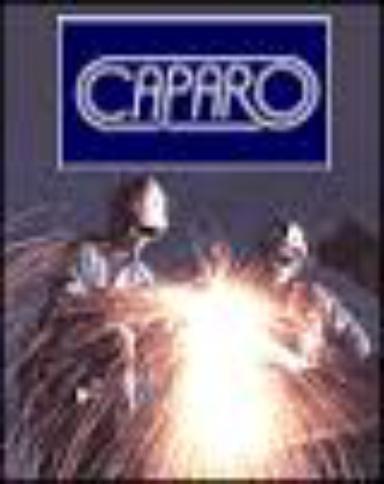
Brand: Caparo
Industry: Transportation